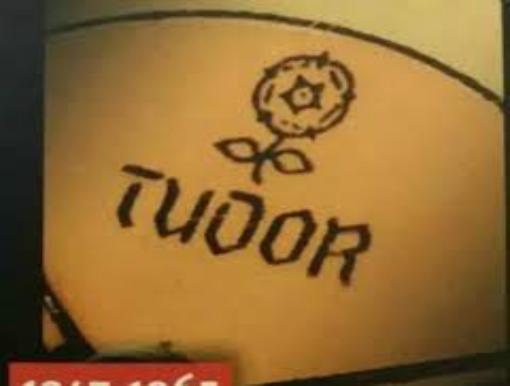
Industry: Clothes